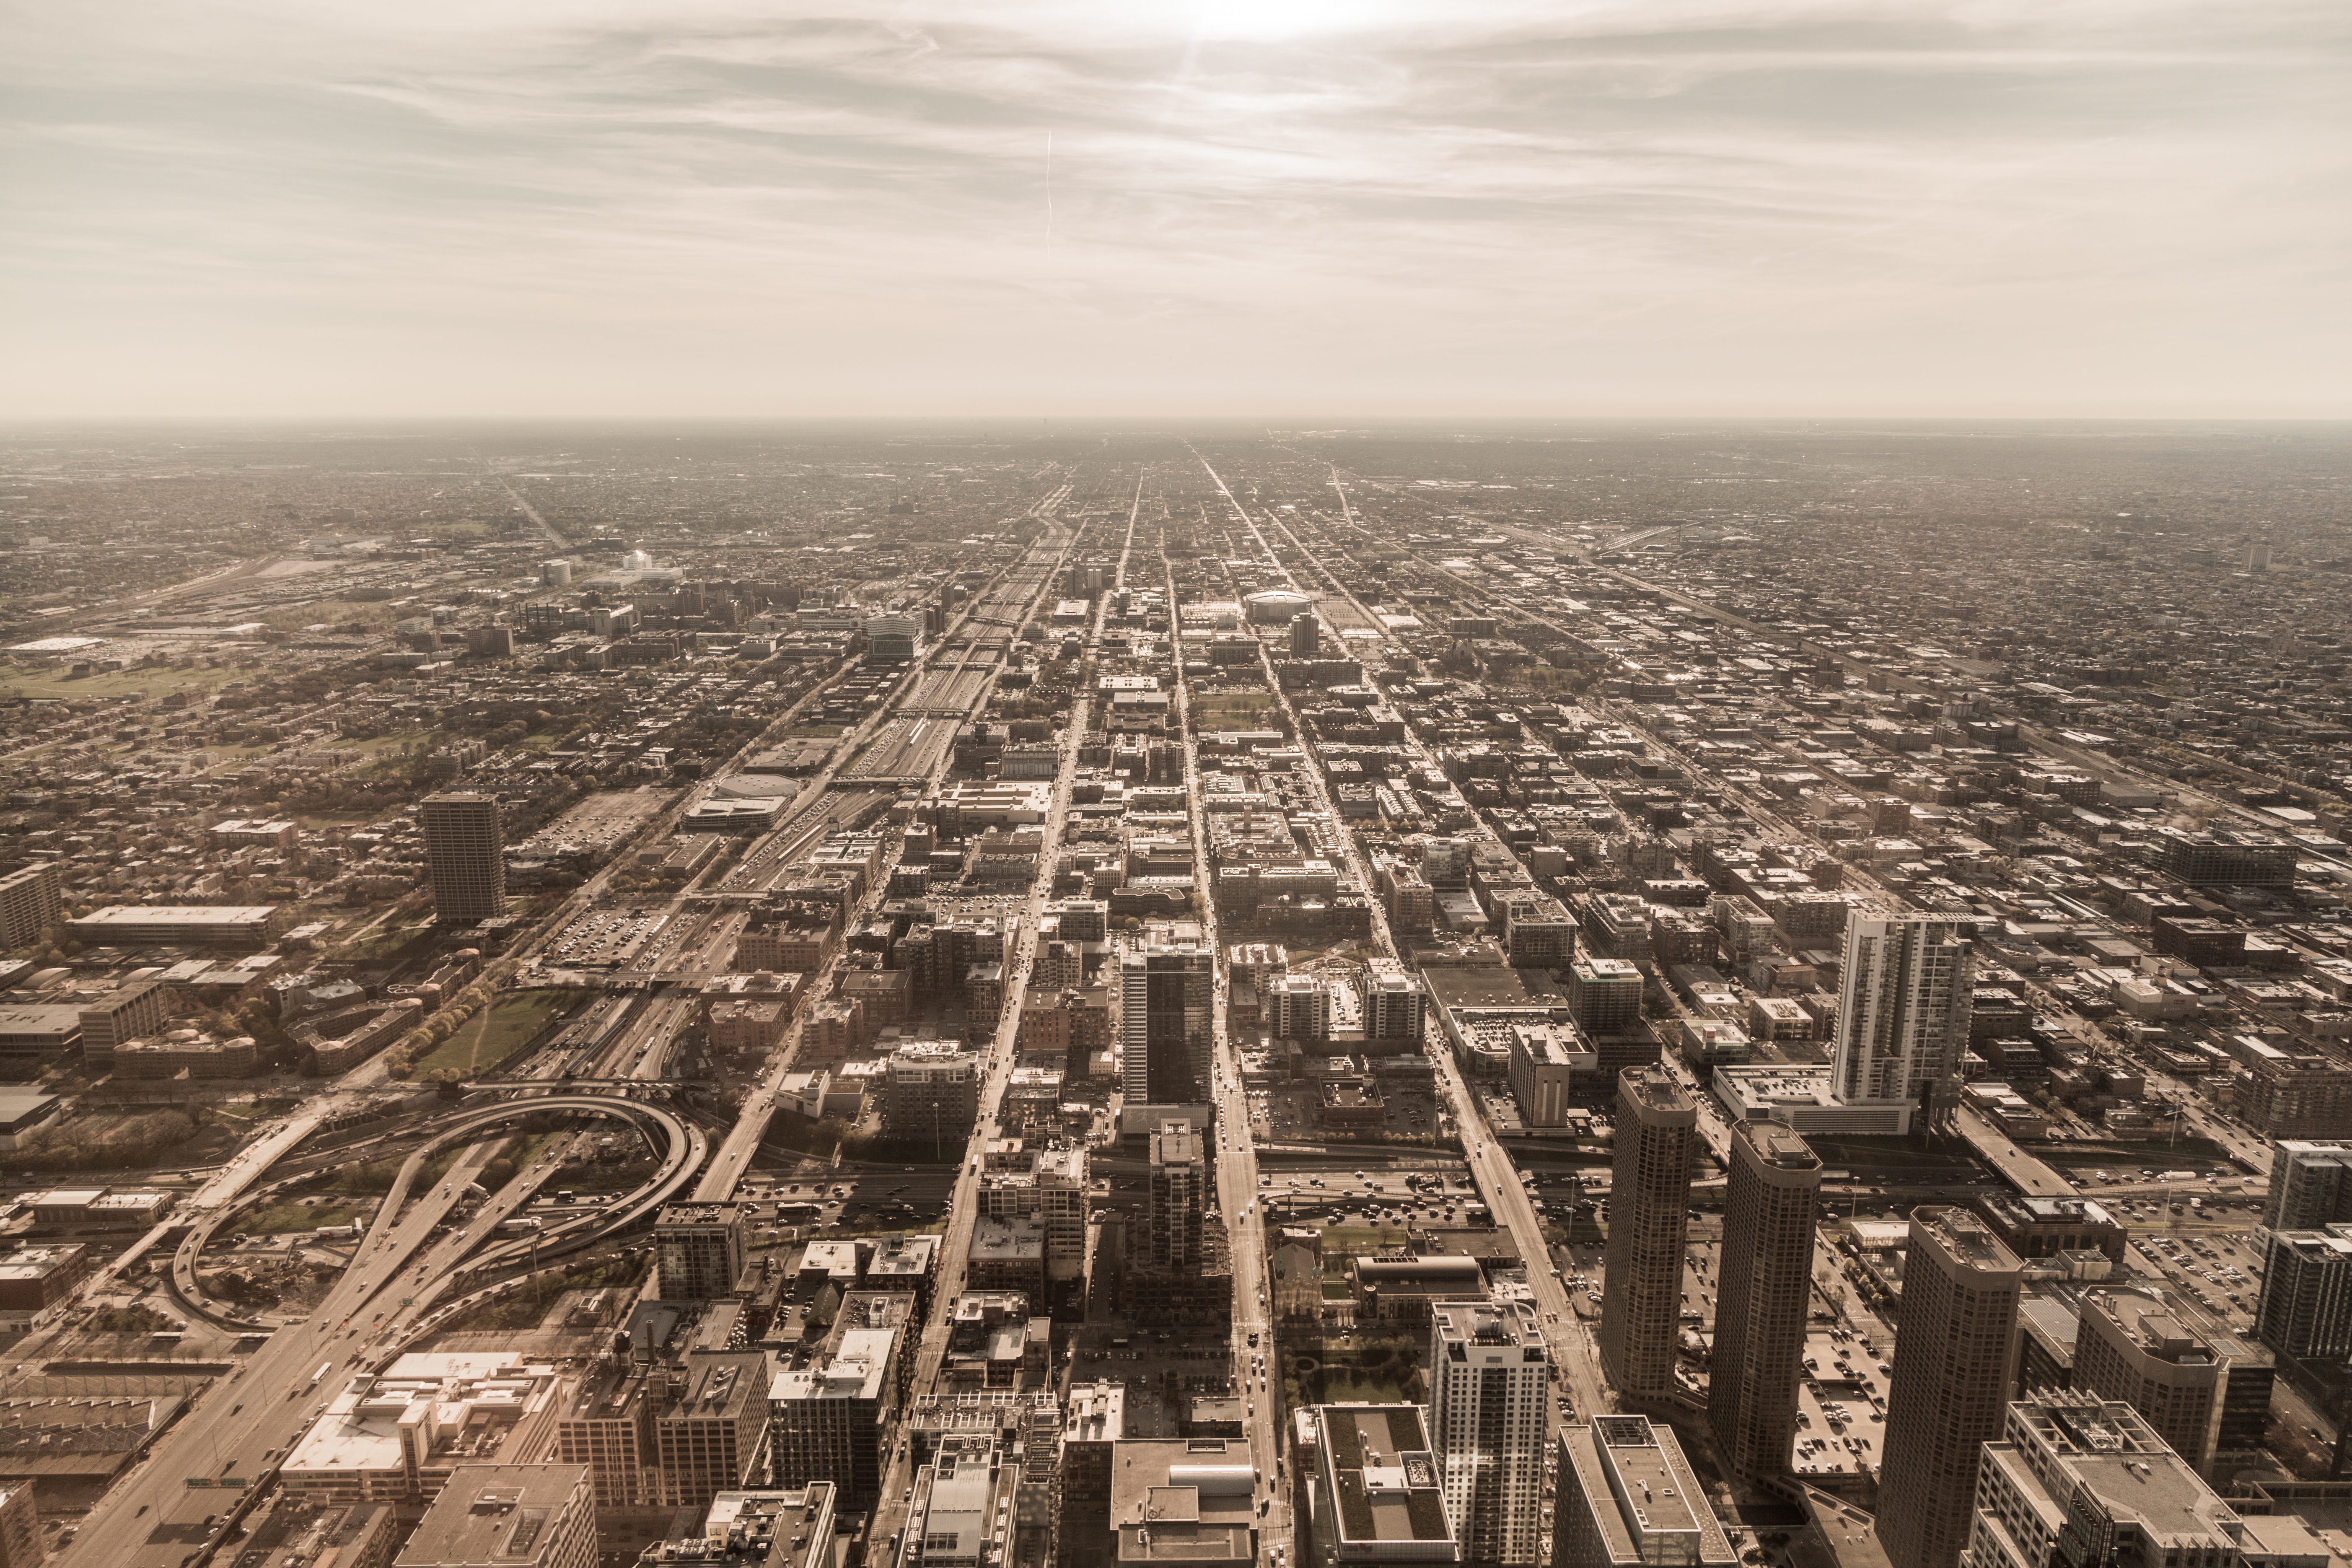
horizon, photography, skyscraper, cityscape, tower, flight, landmark, bird's eye view, aerial photography, atmosphere of earth